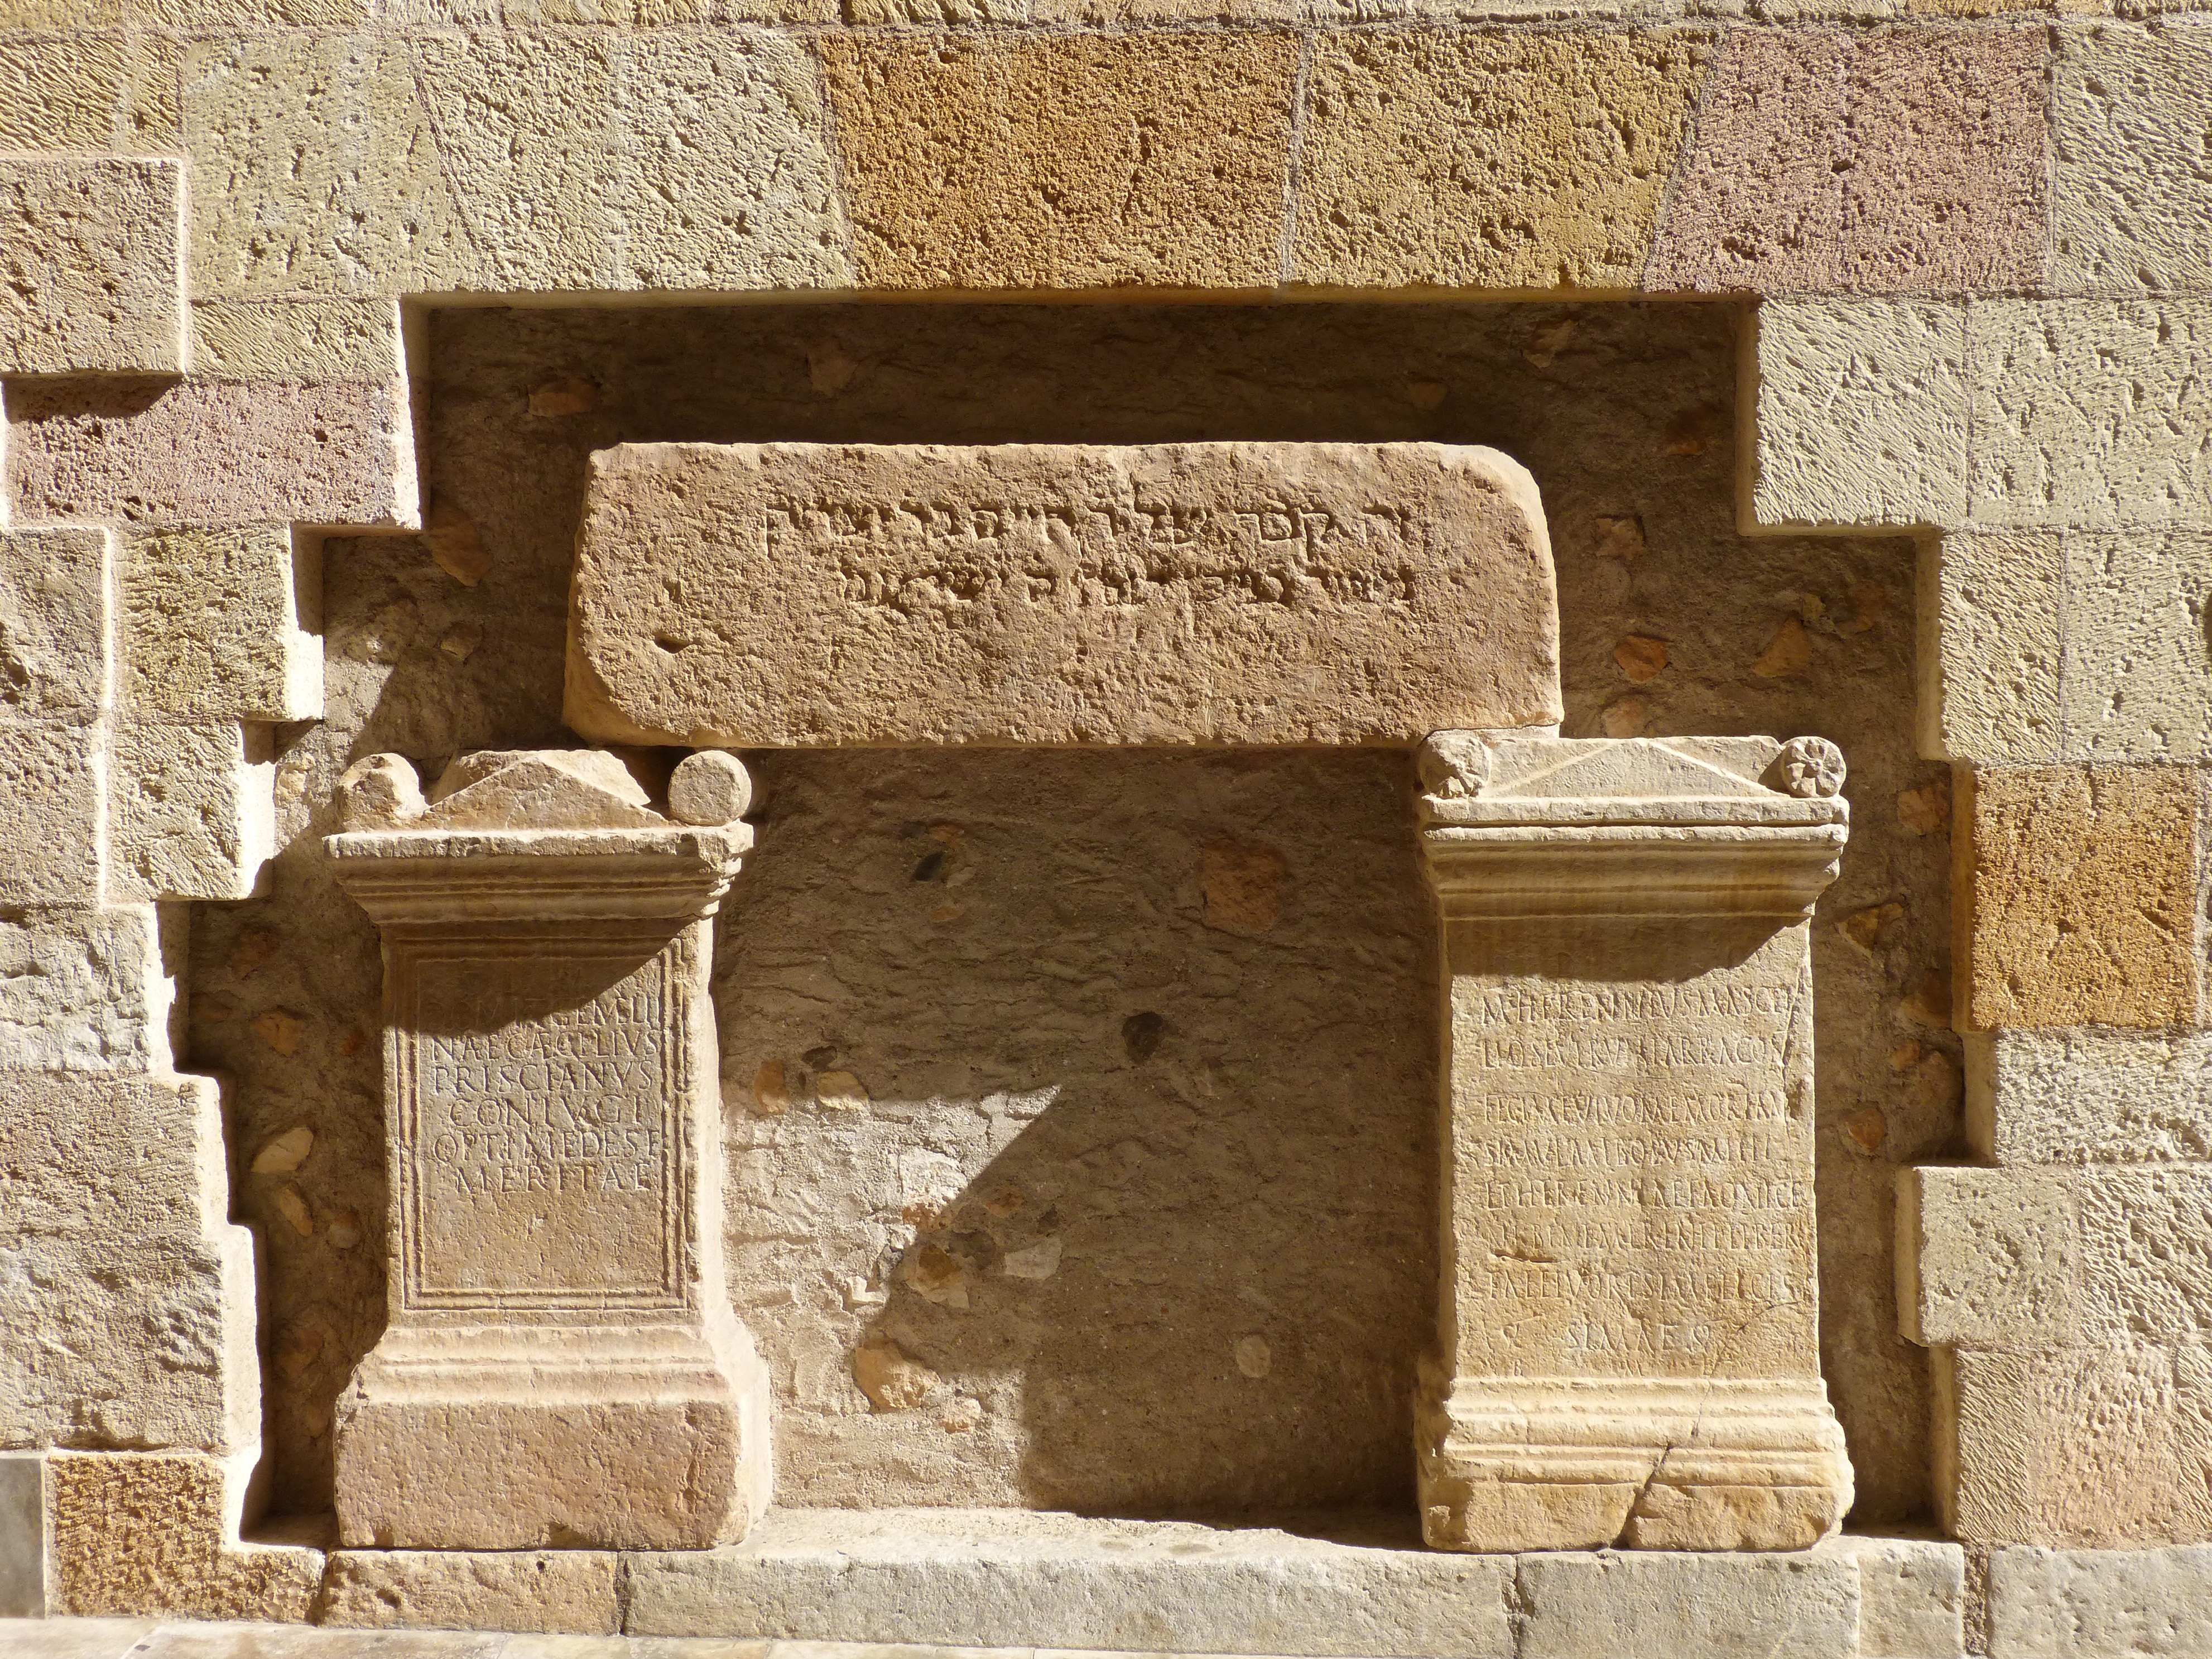
rock, structure, wood, texture, wall, column, tombstone, brick, material, art, temple, ruins, history, tomb, carving, relief, brickwork, tarragona, stele, archaeological site, stone carving, roman art, tarraco, jewish grave, ancient art, ancient history